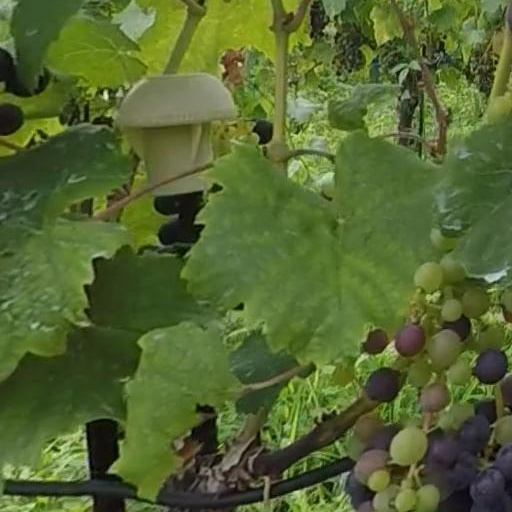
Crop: grape